Sir Robert Laurie, 6th Baronet

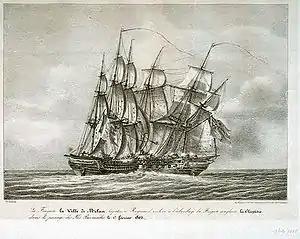
Battle between "Ville de Milan" and HMS "Cleopatra", depicted in a contemporary print

However, on 23 February they were discovered by the 50-gun , under Captain John Talbot. "Leander" ran up to them, whereupon they separated. Talbot chased "Cleopatra", brought her to with a shot and took possession. The freed crew reported the situation to Talbot, and left him to pursue the fleeing "Ville de Milan". Talbot soon overtook her and she surrendered without a fight. Laurie took back command of the "Cleopatra" and all three ships sailed to Halifax, where the "Ville de Milan" was taken into service as HMS "Milan". Laurie's engagement with the superior opponent had initially cost him his ship, but had rendered her easy prey to any other Royal Navy frigate in the vicinity. Had he not brought her to battle, the "Ville de Milan" could have easily outsailed the "Leander" or even engaged her on fairly equal terms. Instead the damage and losses incurred in breaking down the "Cleopatra" had left her helpless to resist.